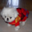
Label: dog